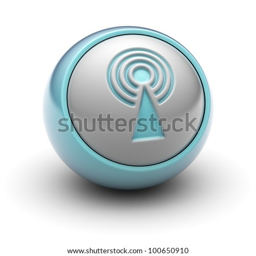
antenna full collection of icons like that is in my portfolio